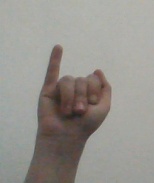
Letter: meem